Geography of Beijing

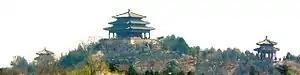
Jingshan, the highest point in the old walled city of Beijing

The city of Beijing lies on low and flat land, with elevation generally between above sea level. The highest point inside the old walled city is at the top of Coal Hill in Jingshan Park, which rises to and overlooks the Forbidden City. Longevity Hill in the Summer Palace reaches an elevation of . The plains from Beijing extend to the east as far as Shanhaiguan on the Bohai Sea and as far south as Nanjing, on the Yangtze River.